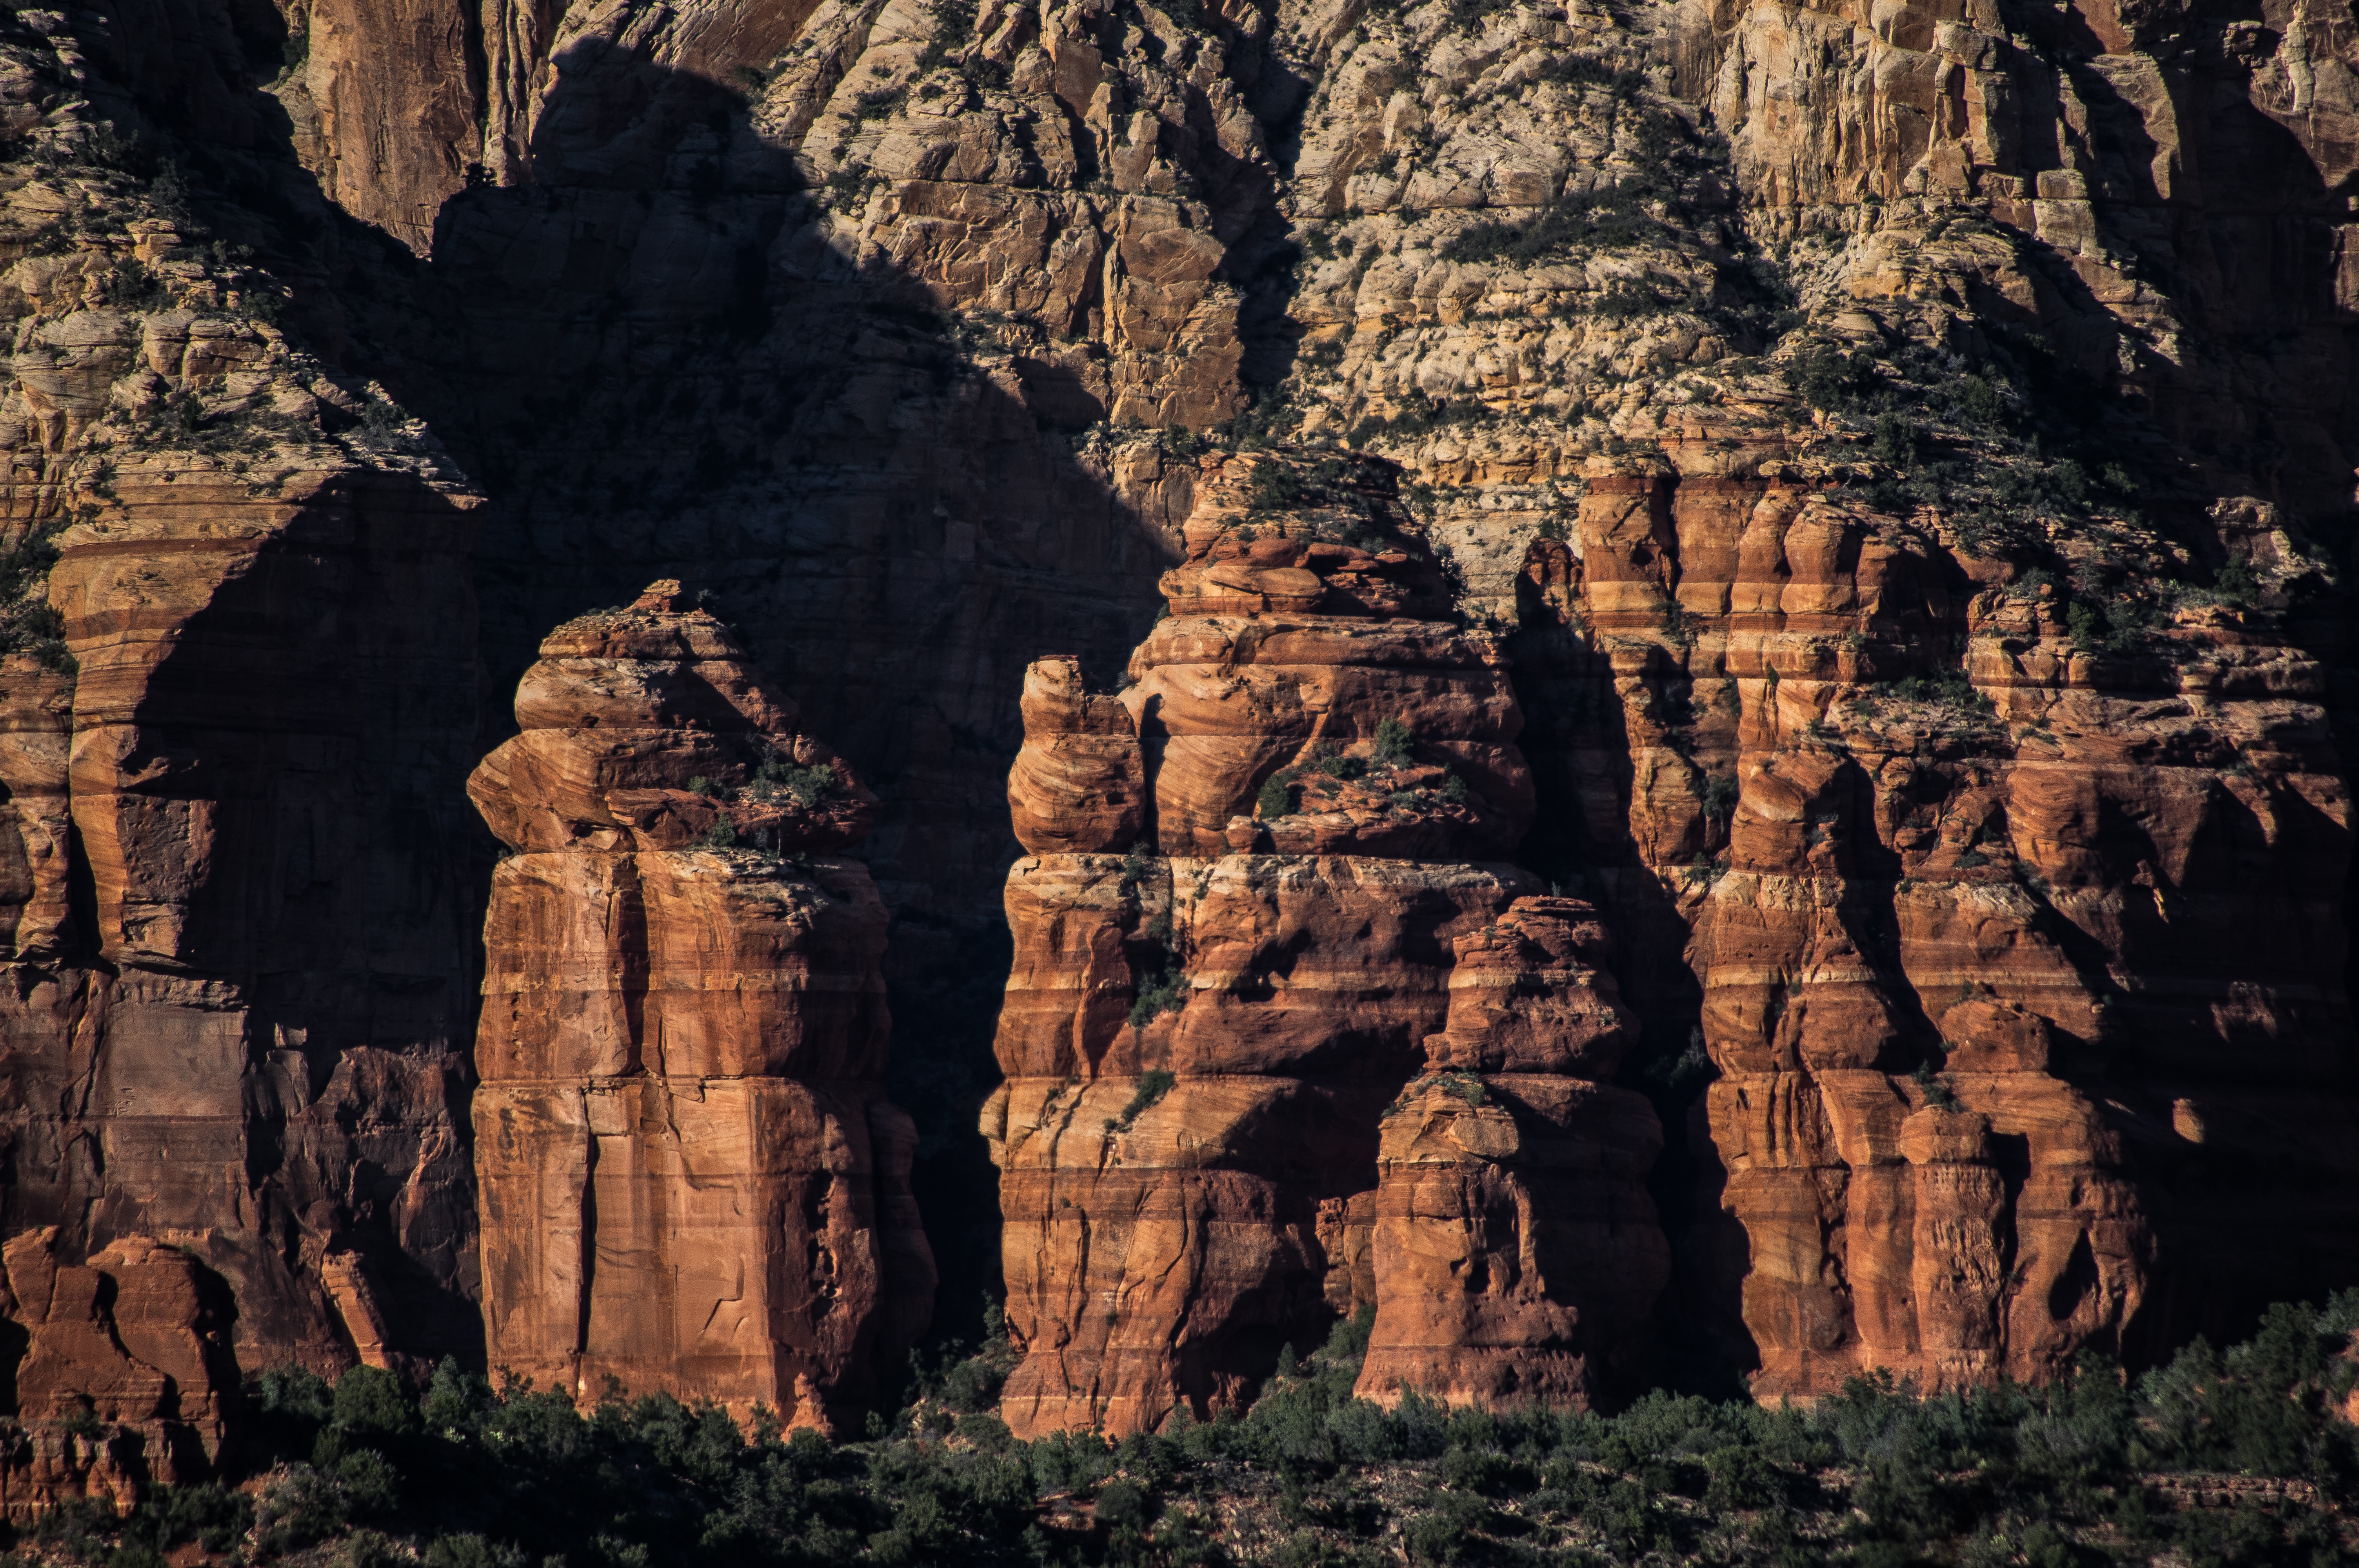
tree, rock, formation, cliff, arch, cave, canyon, geology, wadi, landform, geographical feature